Pilar Rioja

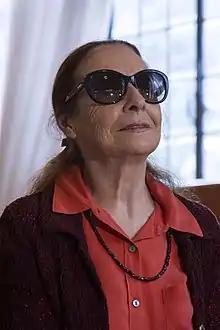
Pilar Rioja (2015)

María del Pilar Rioja del Olmo (Torreón, Mexico, September 13, 1932) is a Mexican dancer who focused her career on Spanish dance.